Oppanda

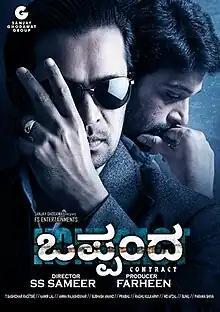
Film poster

Oppanda is a 2022 Indian Kannada-language crime action film written and directed by S.S.Sameer, making his debut. It features Arjun Sarja and Radhika Kumaraswamy along with J. D. Chakravarthy in the lead roles. The supporting cast includes Sony Charista and Bollywood actor Faisal Khan, making his Kannada debut. The score and soundtrack for the film is by Subhash Anand and the cinematography is by Amma Rajashekhar and the editing is done by Prabhu. Initially, the film was named as "Kontract". This film was planned as multi-lingual film before the Telugu dubbed version was released.